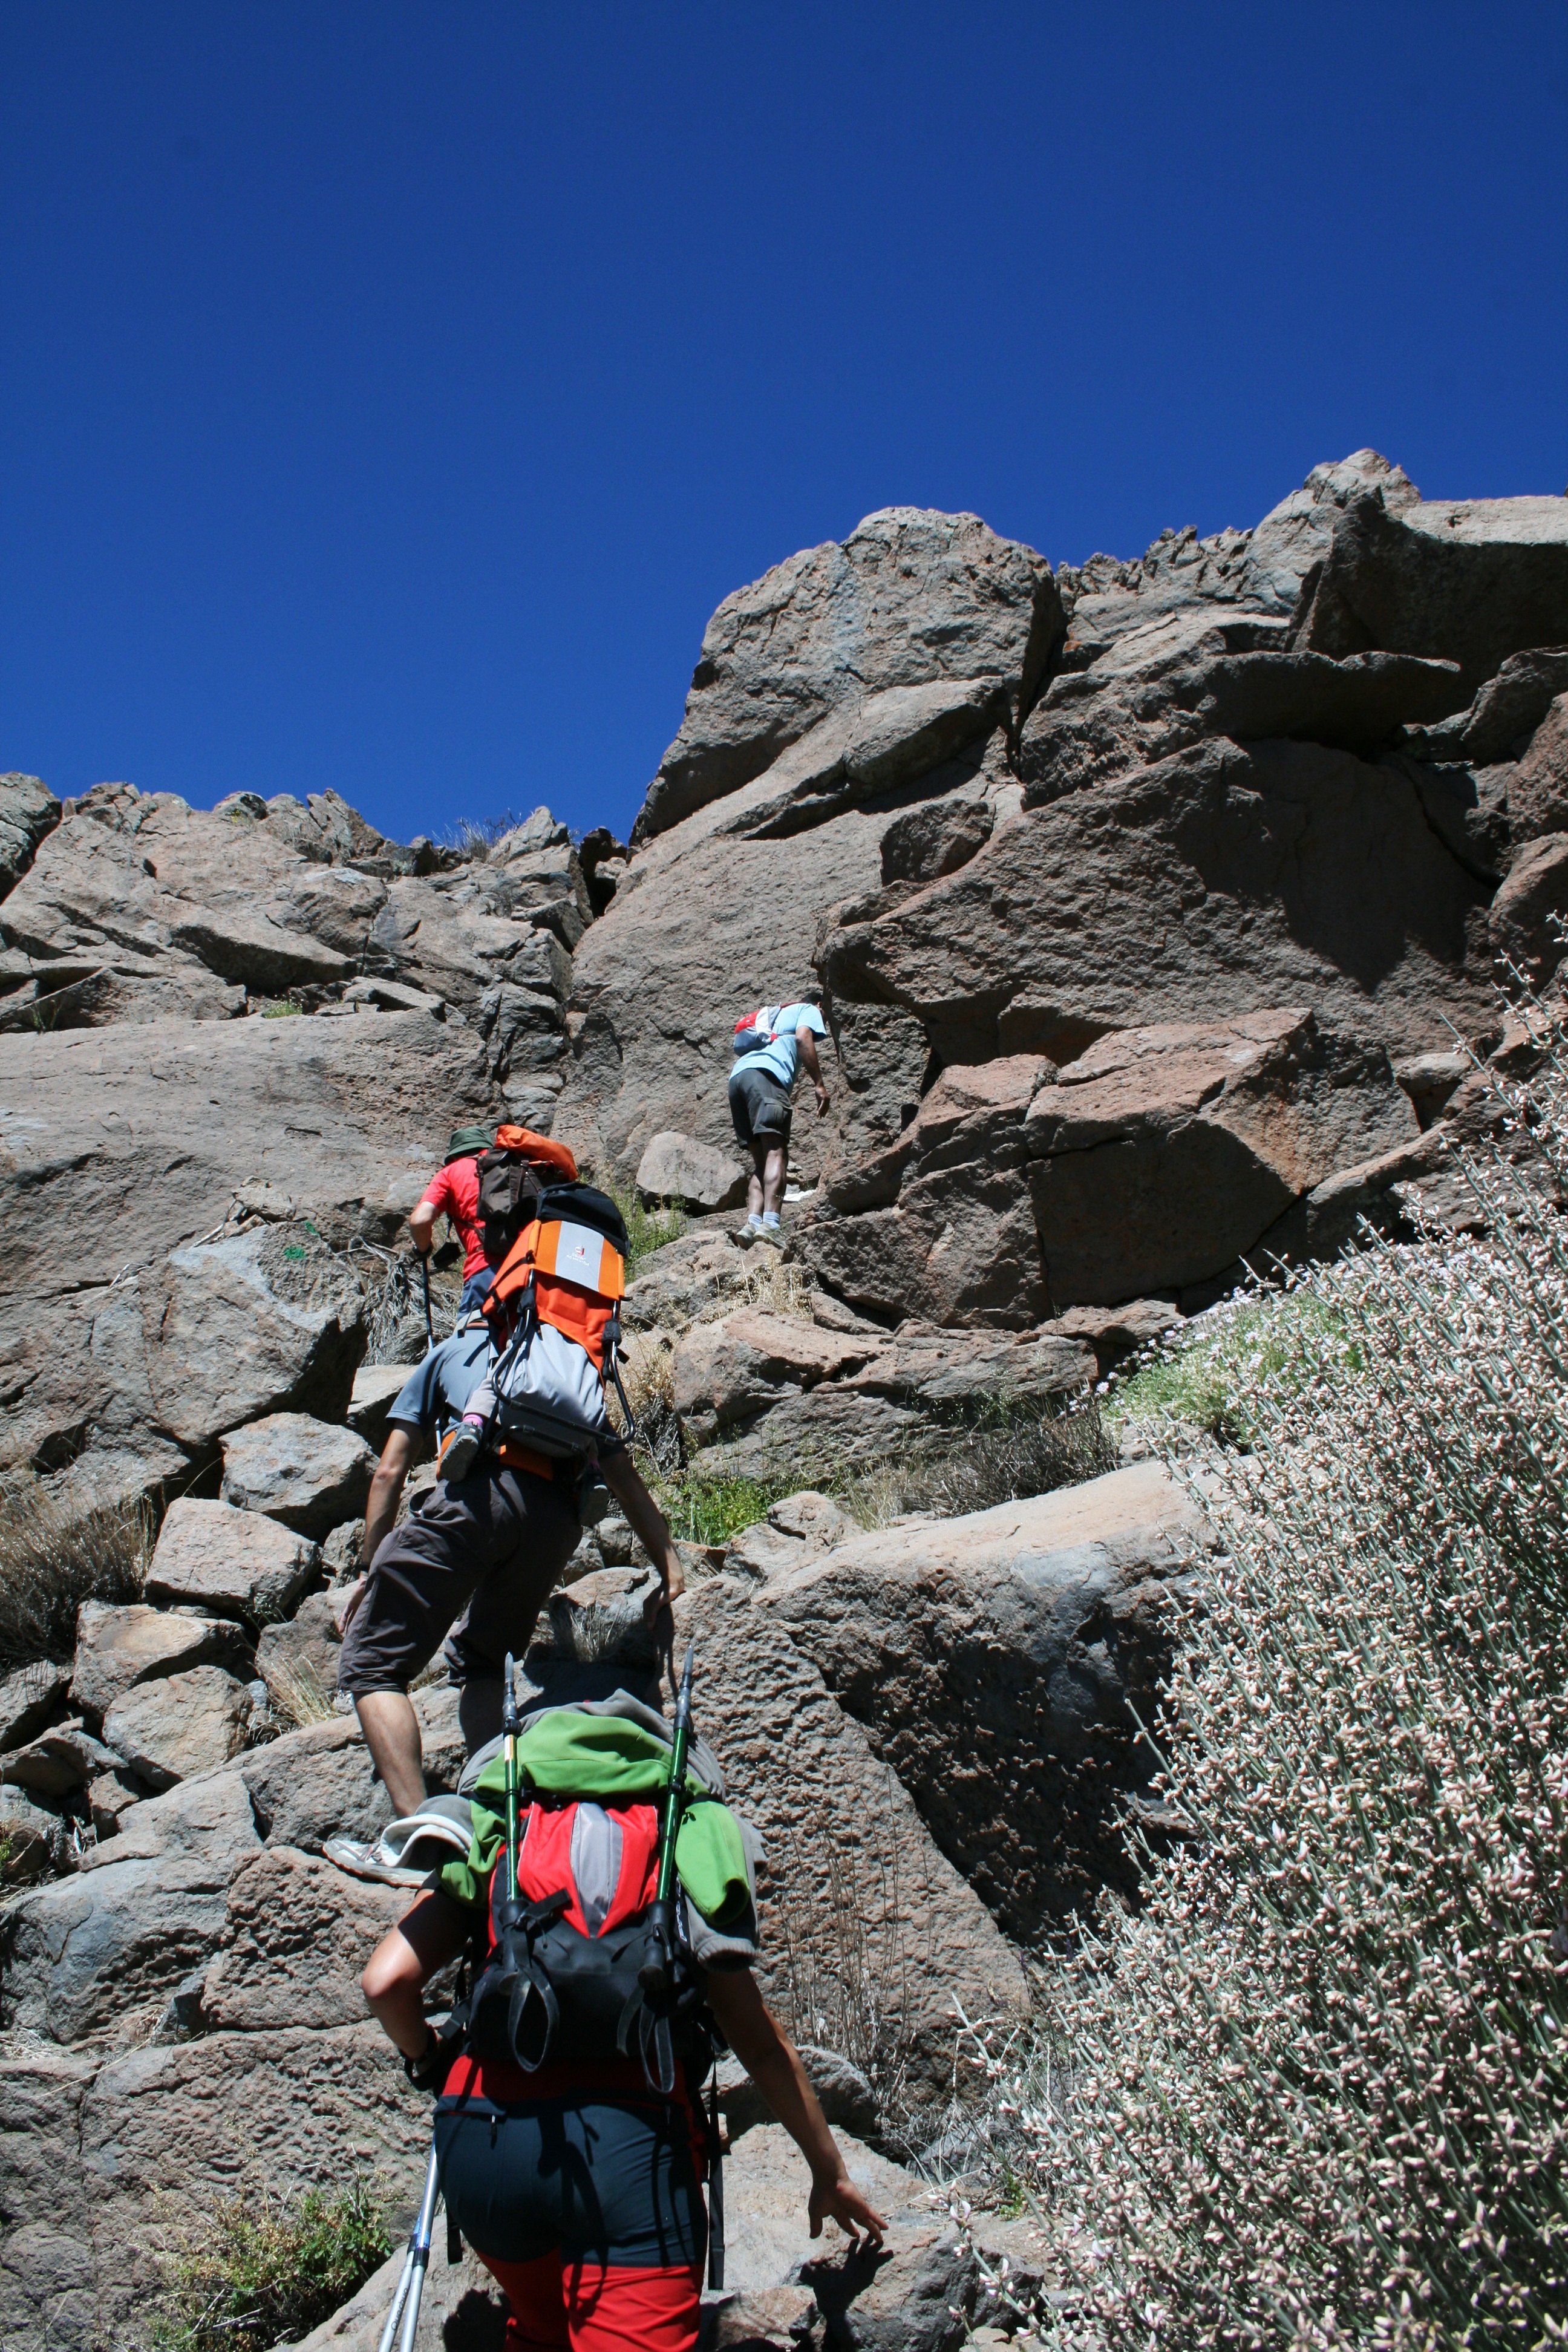
landscape, nature, walking, mountain, hiking, adventure, mountain range, recreation, hike, climbing, extreme sport, terrain, ridge, summit, mountain bike, mountaineering, spain, sports, alps, backpacking, outlook, tenerife, freeride, canary islands, teide, teide national park, lava field, outdoor recreation, mountainous landforms